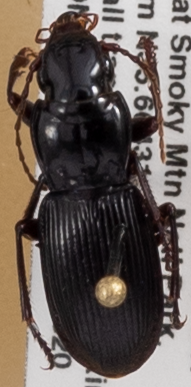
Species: Pterostichus acutipes acutipes
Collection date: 2019-08-20
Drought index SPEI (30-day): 0.356
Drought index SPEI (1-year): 2.09
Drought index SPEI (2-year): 2.09